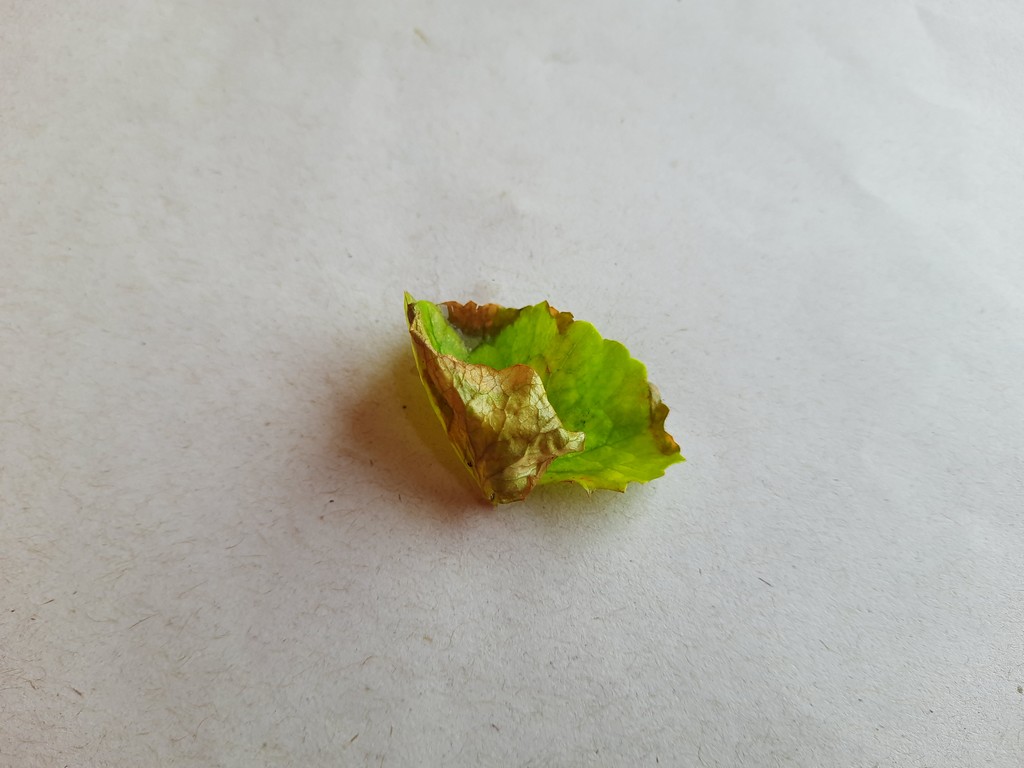
Label: Unhealthy